Eldena Abbey

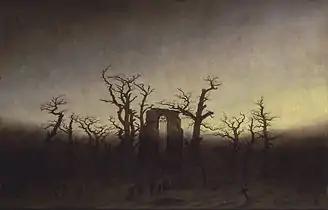
Caspar David Friedrich: "Abtei im Eichwald" (1809-10), based on the ruins of Eldena Abbey

By the beginning of the 19th century, when the Romantic painter Caspar David Friedrich knew the abbey, it was a ruin, which he made the subject of several paintings. Renewed public interest led to the beginning of restoration work in 1828, and on the basis of designs by the Prussian landscape gardener Peter Joseph Lenné a park was laid out on the abbey precinct.